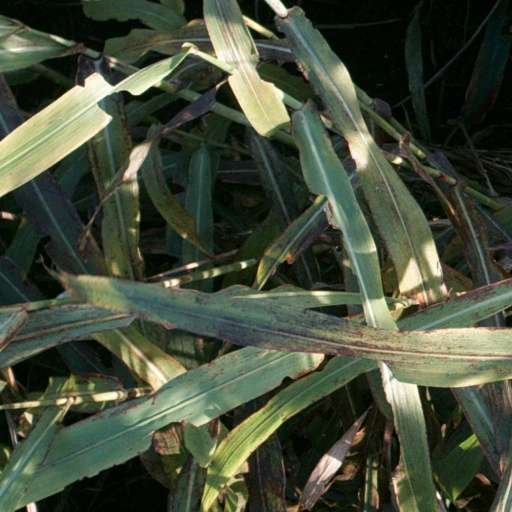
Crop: sorghum